Delirium (2013 film)

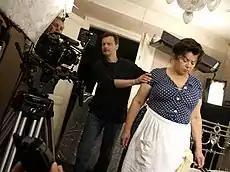
Mykola Yefymenko (DOP), Ihor Podolchak and Lesya Voynevych (Mother) at the movie set. 2008

Work on the script had begun in the spring of 2008 and was completed on the eve of filming. The director's development and preparatory period were financially supported by the Hubert Balls Foundation (The Netherlands). In search of locations for filming, the film group carried out a long expedition on the Carpathians and Transcarpathians of Ukraine. The first stage of filming took place from August 1 to September 15, 2008, in the suburbs of Lviv - Briukhovychi and Horodok, the second stage was held in Kyiv in late 2009 - early 2010. In total. The shooting was conducted on a digital Red One camera. Almost the whole film, with the exception of the first and last scene, was shot with the help of the Tilt- Shift lenses, which made it possible to create a specific image with uneven focus distribution along the frame, plane and various geometric distortions of the frame content. In the scene, which was filmed in Gorodok church, an Oscar-winning "Garmoshka" crane and a gyrostabilized panoramic head "Flight Head" of the renowned Ukrainian company "Filmotechnik" were used.